Avro Canada C102 Jetliner

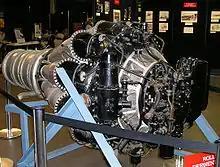
Rolls-Royce Derwent engine, used in the Avro Jetliner

Chief Designer James C. Floyd was upset by these developments, but in the end found a number of advantages to the four-engine layout. The main advantage was that in an engine-out situation, the aircraft would lose only a quarter of its thrust, rather than half. In particular, the asymmetry in thrust originally called for a powered rudder to correct for yaw in the case of an engine failure, but with four engines it was found yaw was so small it could be corrected easily with just the manual trim controls.